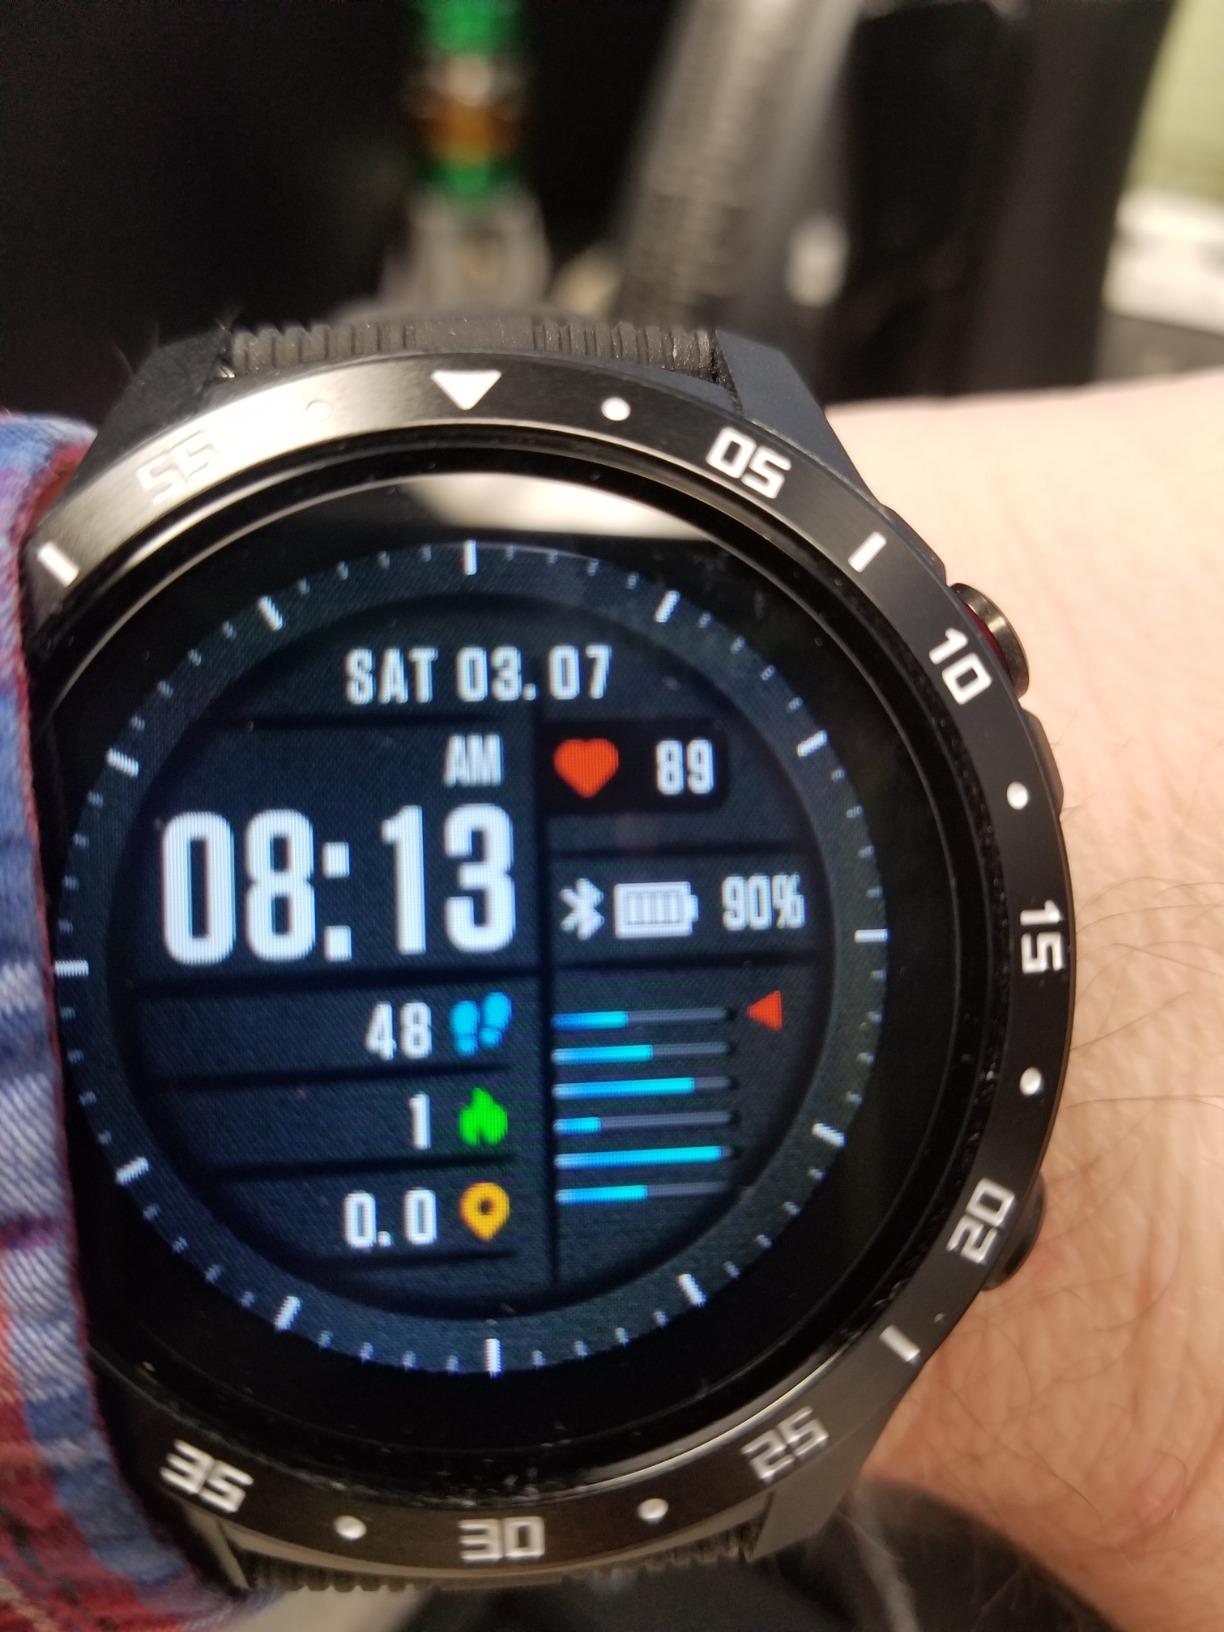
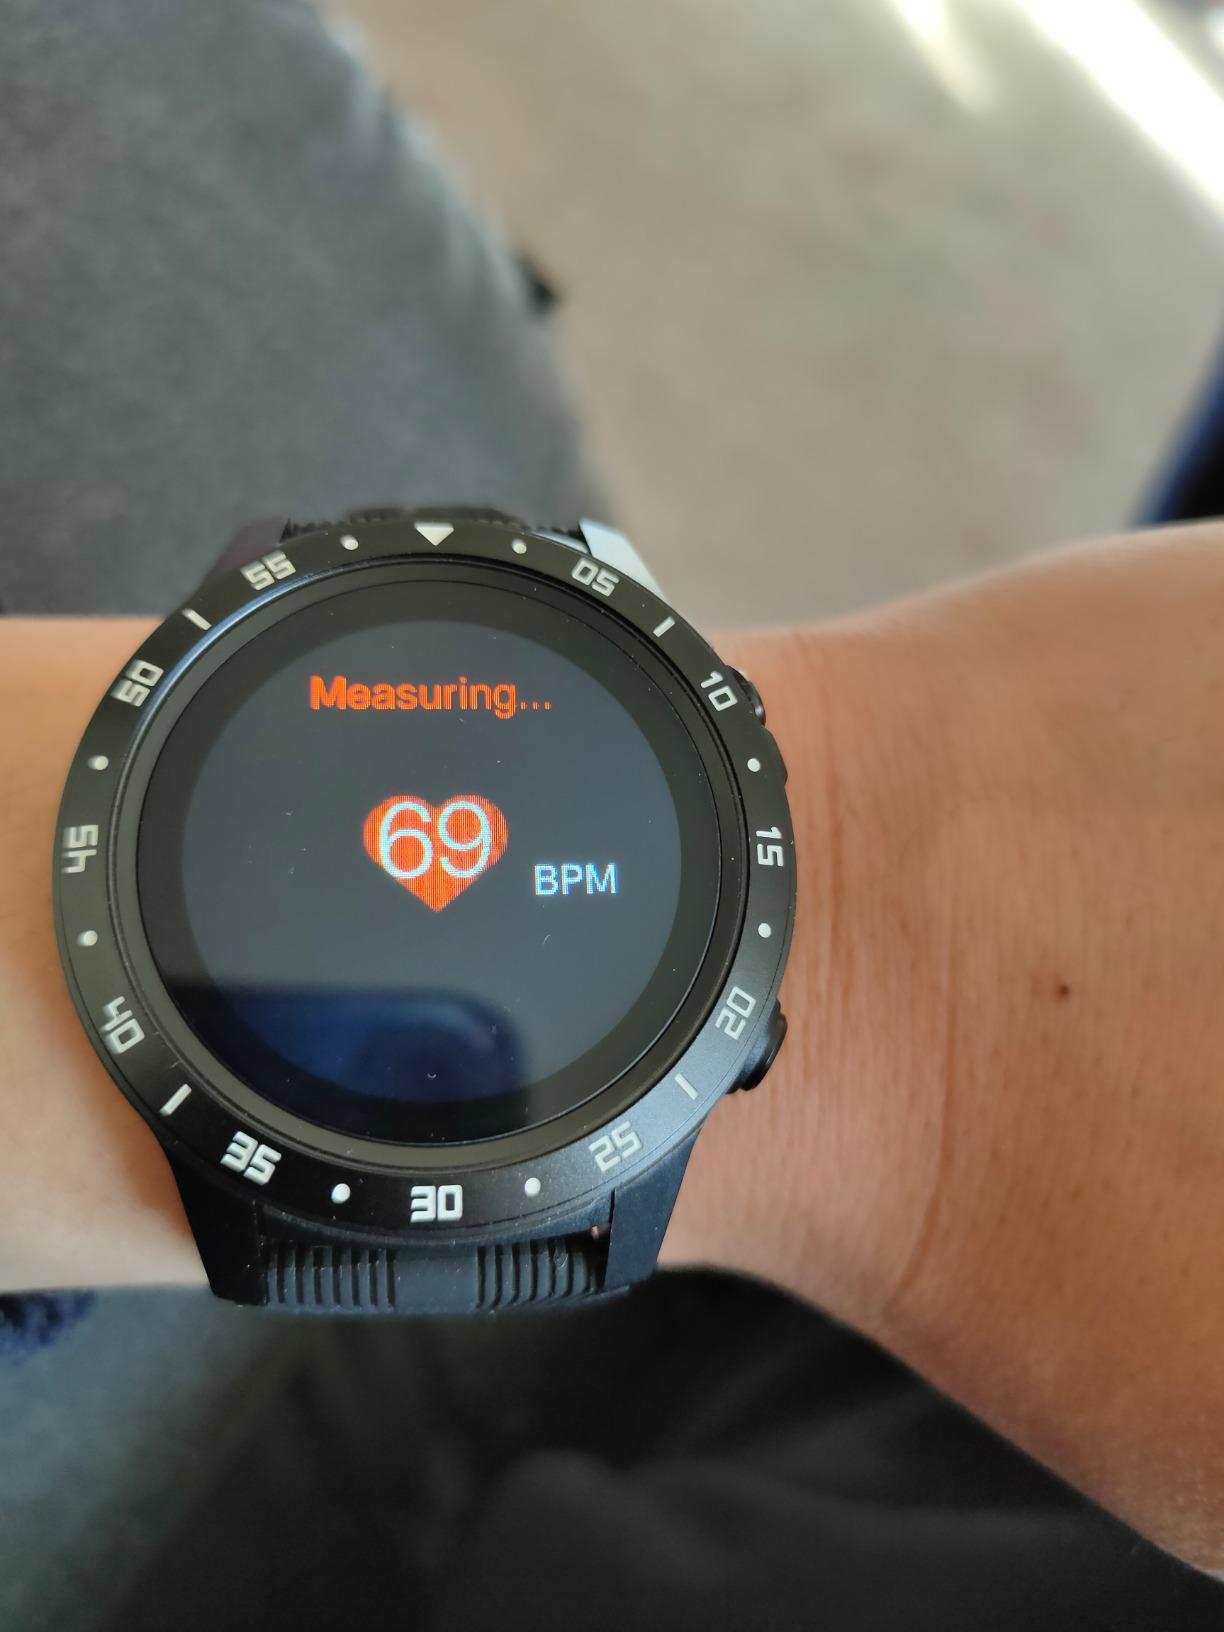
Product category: smartwatch
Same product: yes